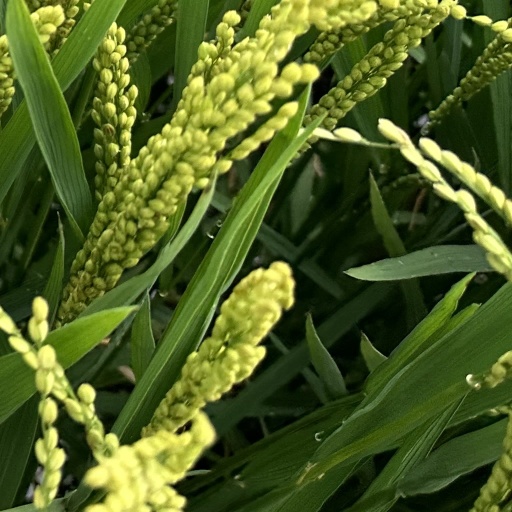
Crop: rice